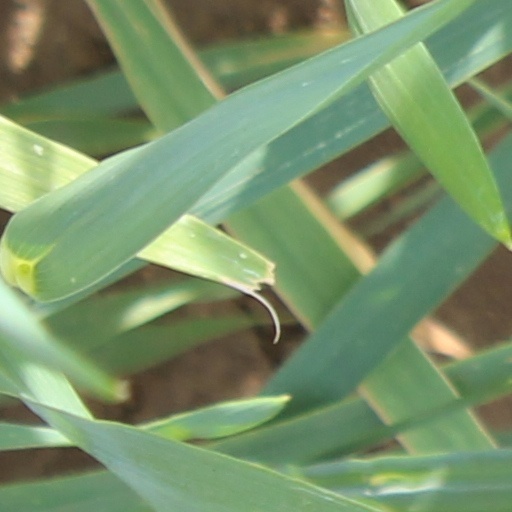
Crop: wheat